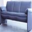
Label: couch